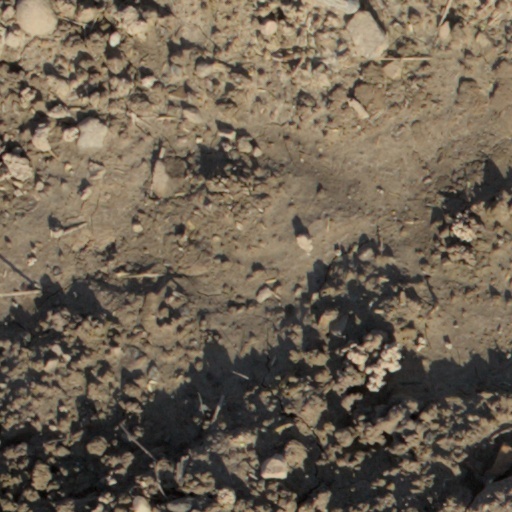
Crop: wheat